Willo Flood

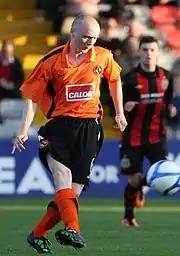
Flood playing for Dundee United in 2011, in the pre-season friendly match against Bohemians.

On 24 May 2011, Flood returned to Dundee United, where he signed a two-year contract with the club. Former teammate Craig Conway, who just left the club for Cardiff City, was reported to have said that Flood's return was a "good piece of business" and the Arabs supporters will enjoy his arrival. Upon joining Dundee United, Flood said he's "playing his best football at The Tangerines" and "the best time of his career". Flood was previously linked with a move to Hearts but he opted to re–join Dundee United.